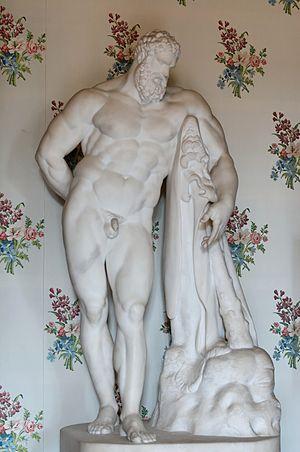
Hercule Farnèse, réduction d'après l'antique par Henri-Charles Maniglier (Français, 1826-1901). Marbre, date non mentionnée. Ancienne collection d'Adolphe Thiers.
Henri-Charles Maniglier est un sculpteur français né à Paris le 11 octobre 1826 et mort dans la même ville le 17 mars 1901.